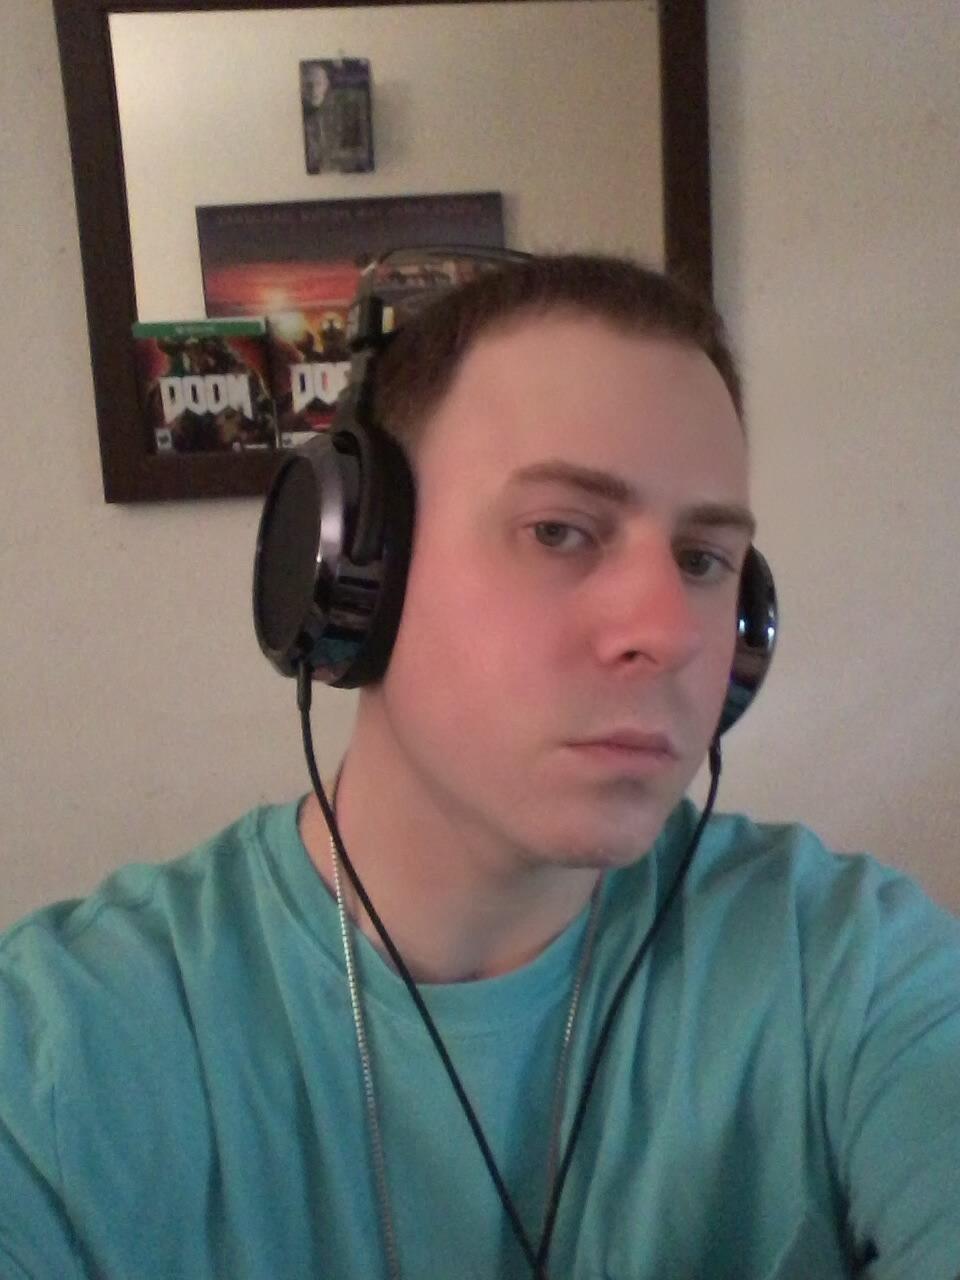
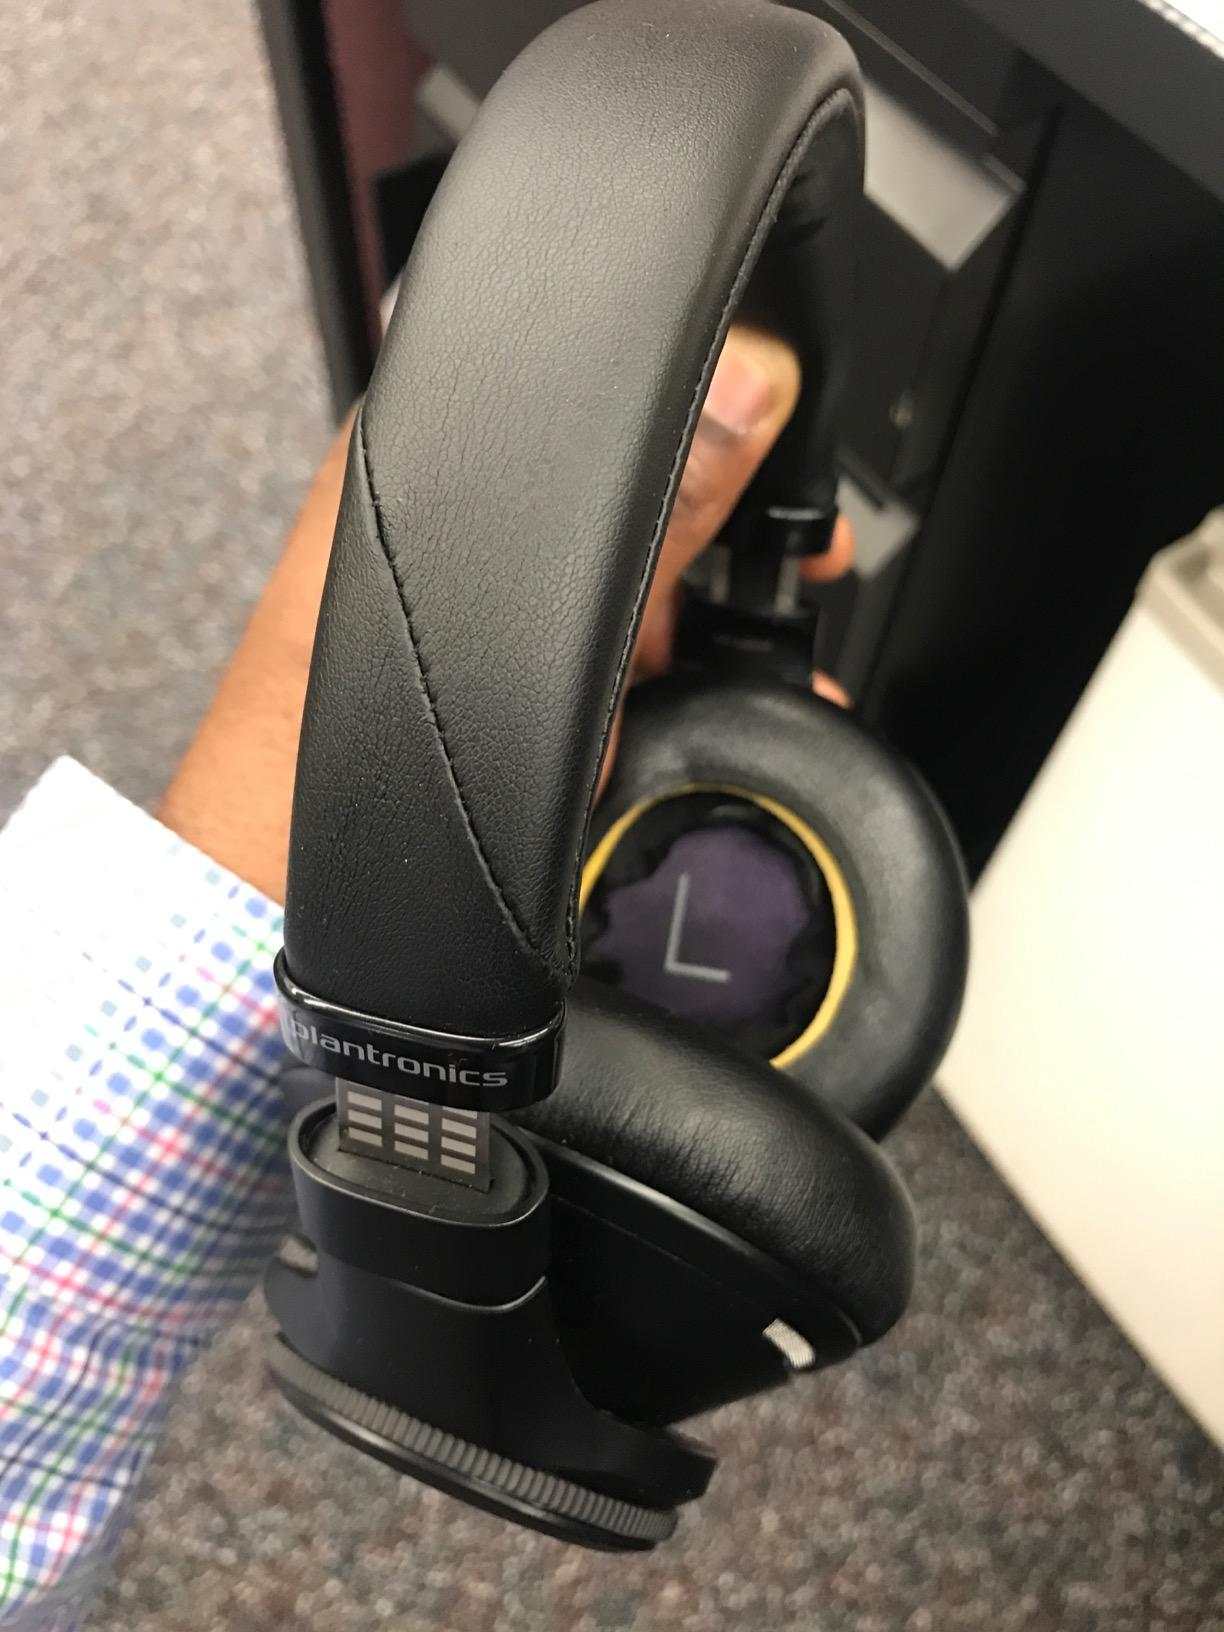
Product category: headphones
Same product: no